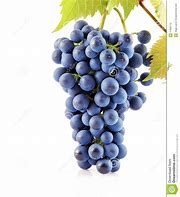
Label: grape